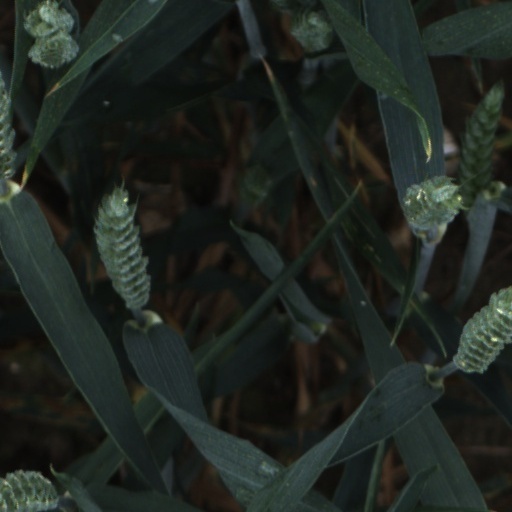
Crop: wheat